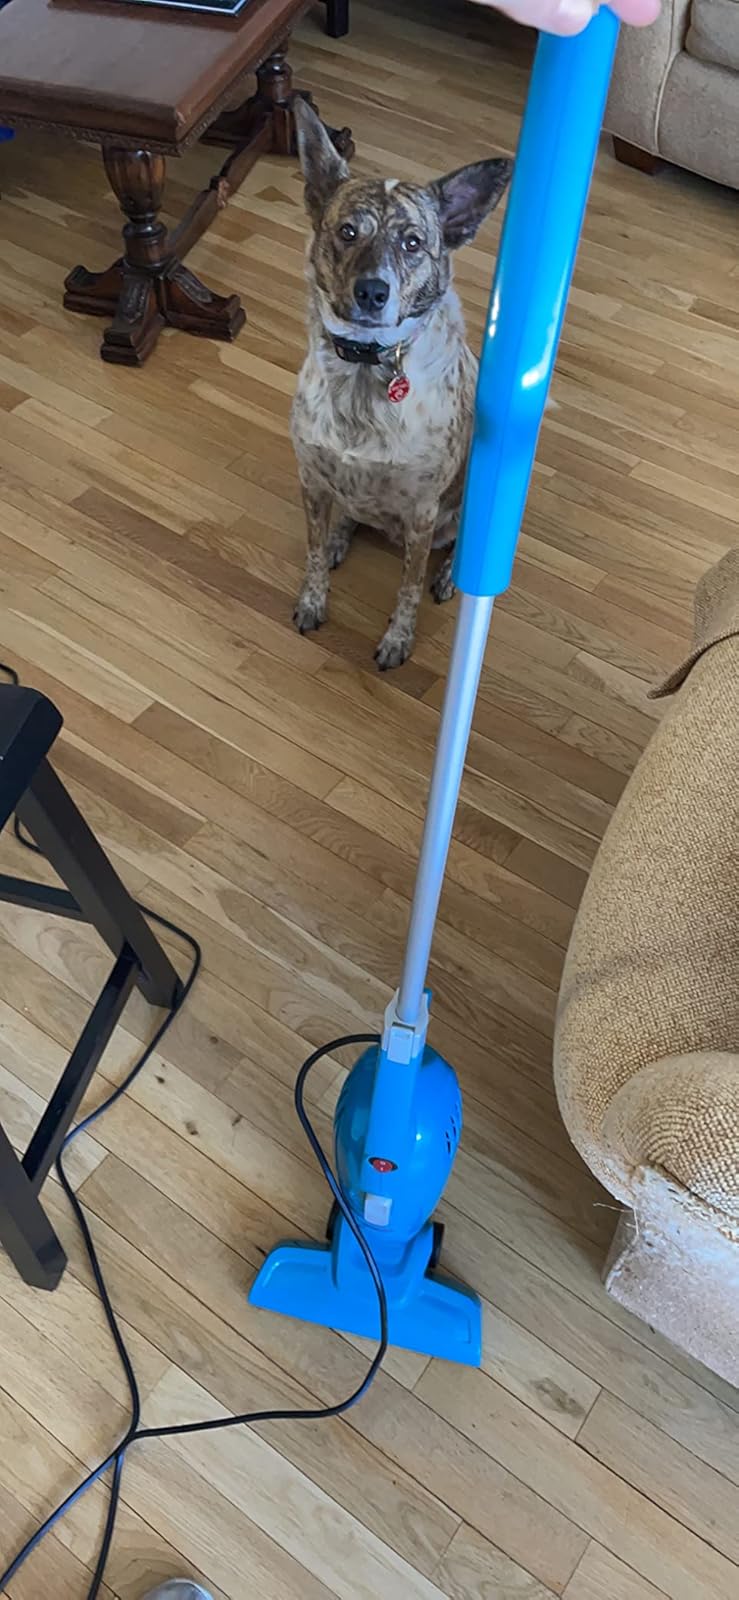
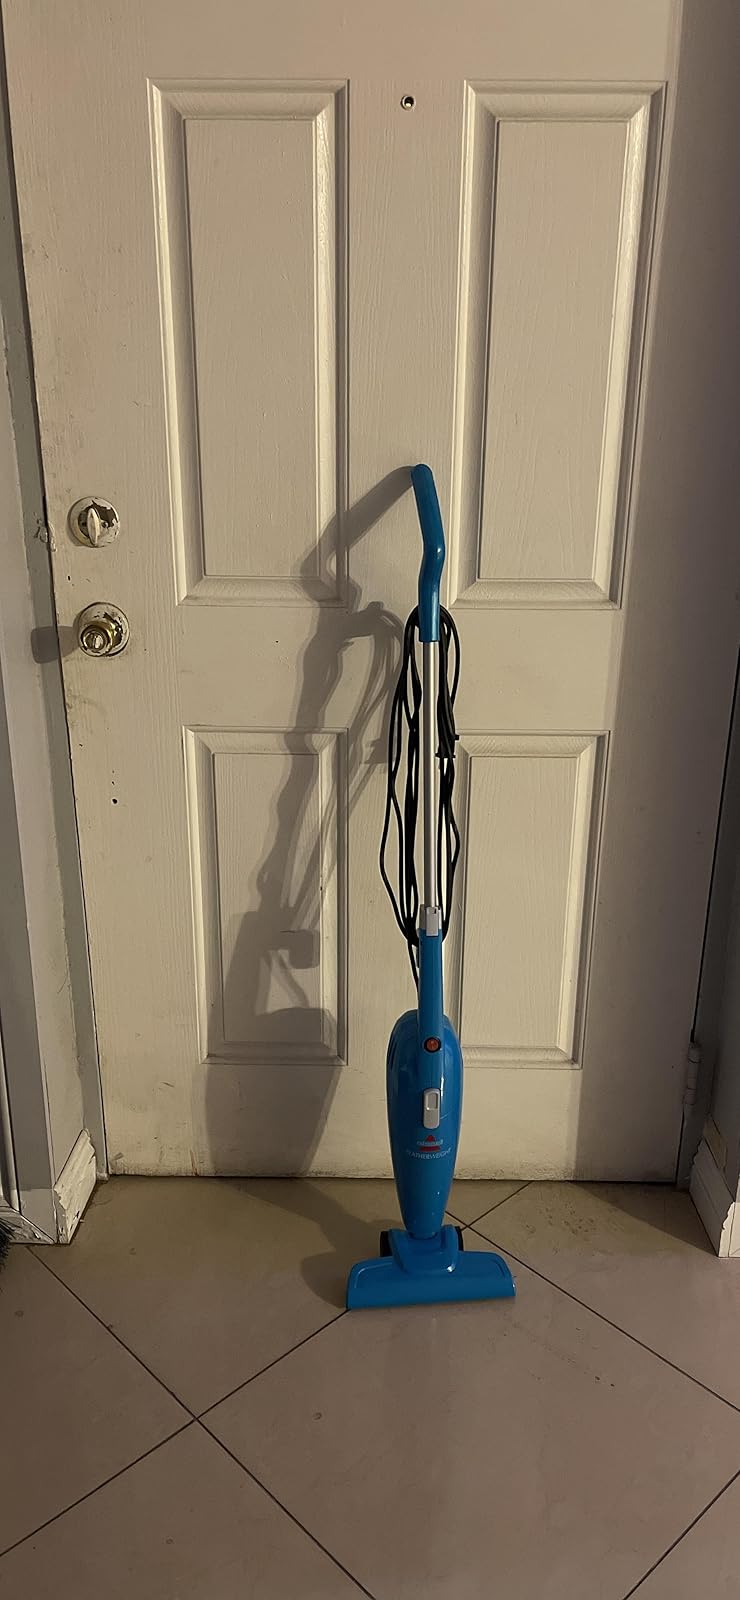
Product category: items_vacuum
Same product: yes